Max Pinckers

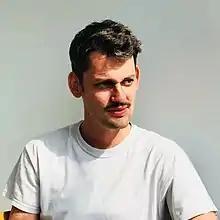
Pinckers in 2018

He has self-published the books "The Fourth Wall" (2012); "Will They Sing Like Raindrops or Leave Me Thirsty" (2014), which won a Photographic Museum of Humanity grant); and "Red Ink" (2018), which won the Leica Oskar Barnack Award. Pinckers has also won the Edward Steichen Award Laureate.